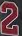
Number: 2